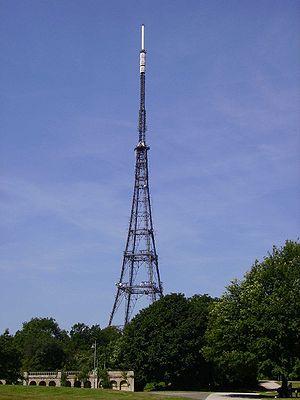
Les émetteurs d'Abbeville-Limeux sont un ensemble de deux pylônes appartenant à deux sociétés concurrentes: l'émetteur 1 construit à la fin des années 1960 appartient à TDF alors que le nouvel émetteur appartient à Itas Tim.
L'émetteur de Crystal Palace est un centre de radiodiffusion et de télécommunications situé au lieu-dit Crystal Palace appartenant à la municipalité de Bromley à Londres.